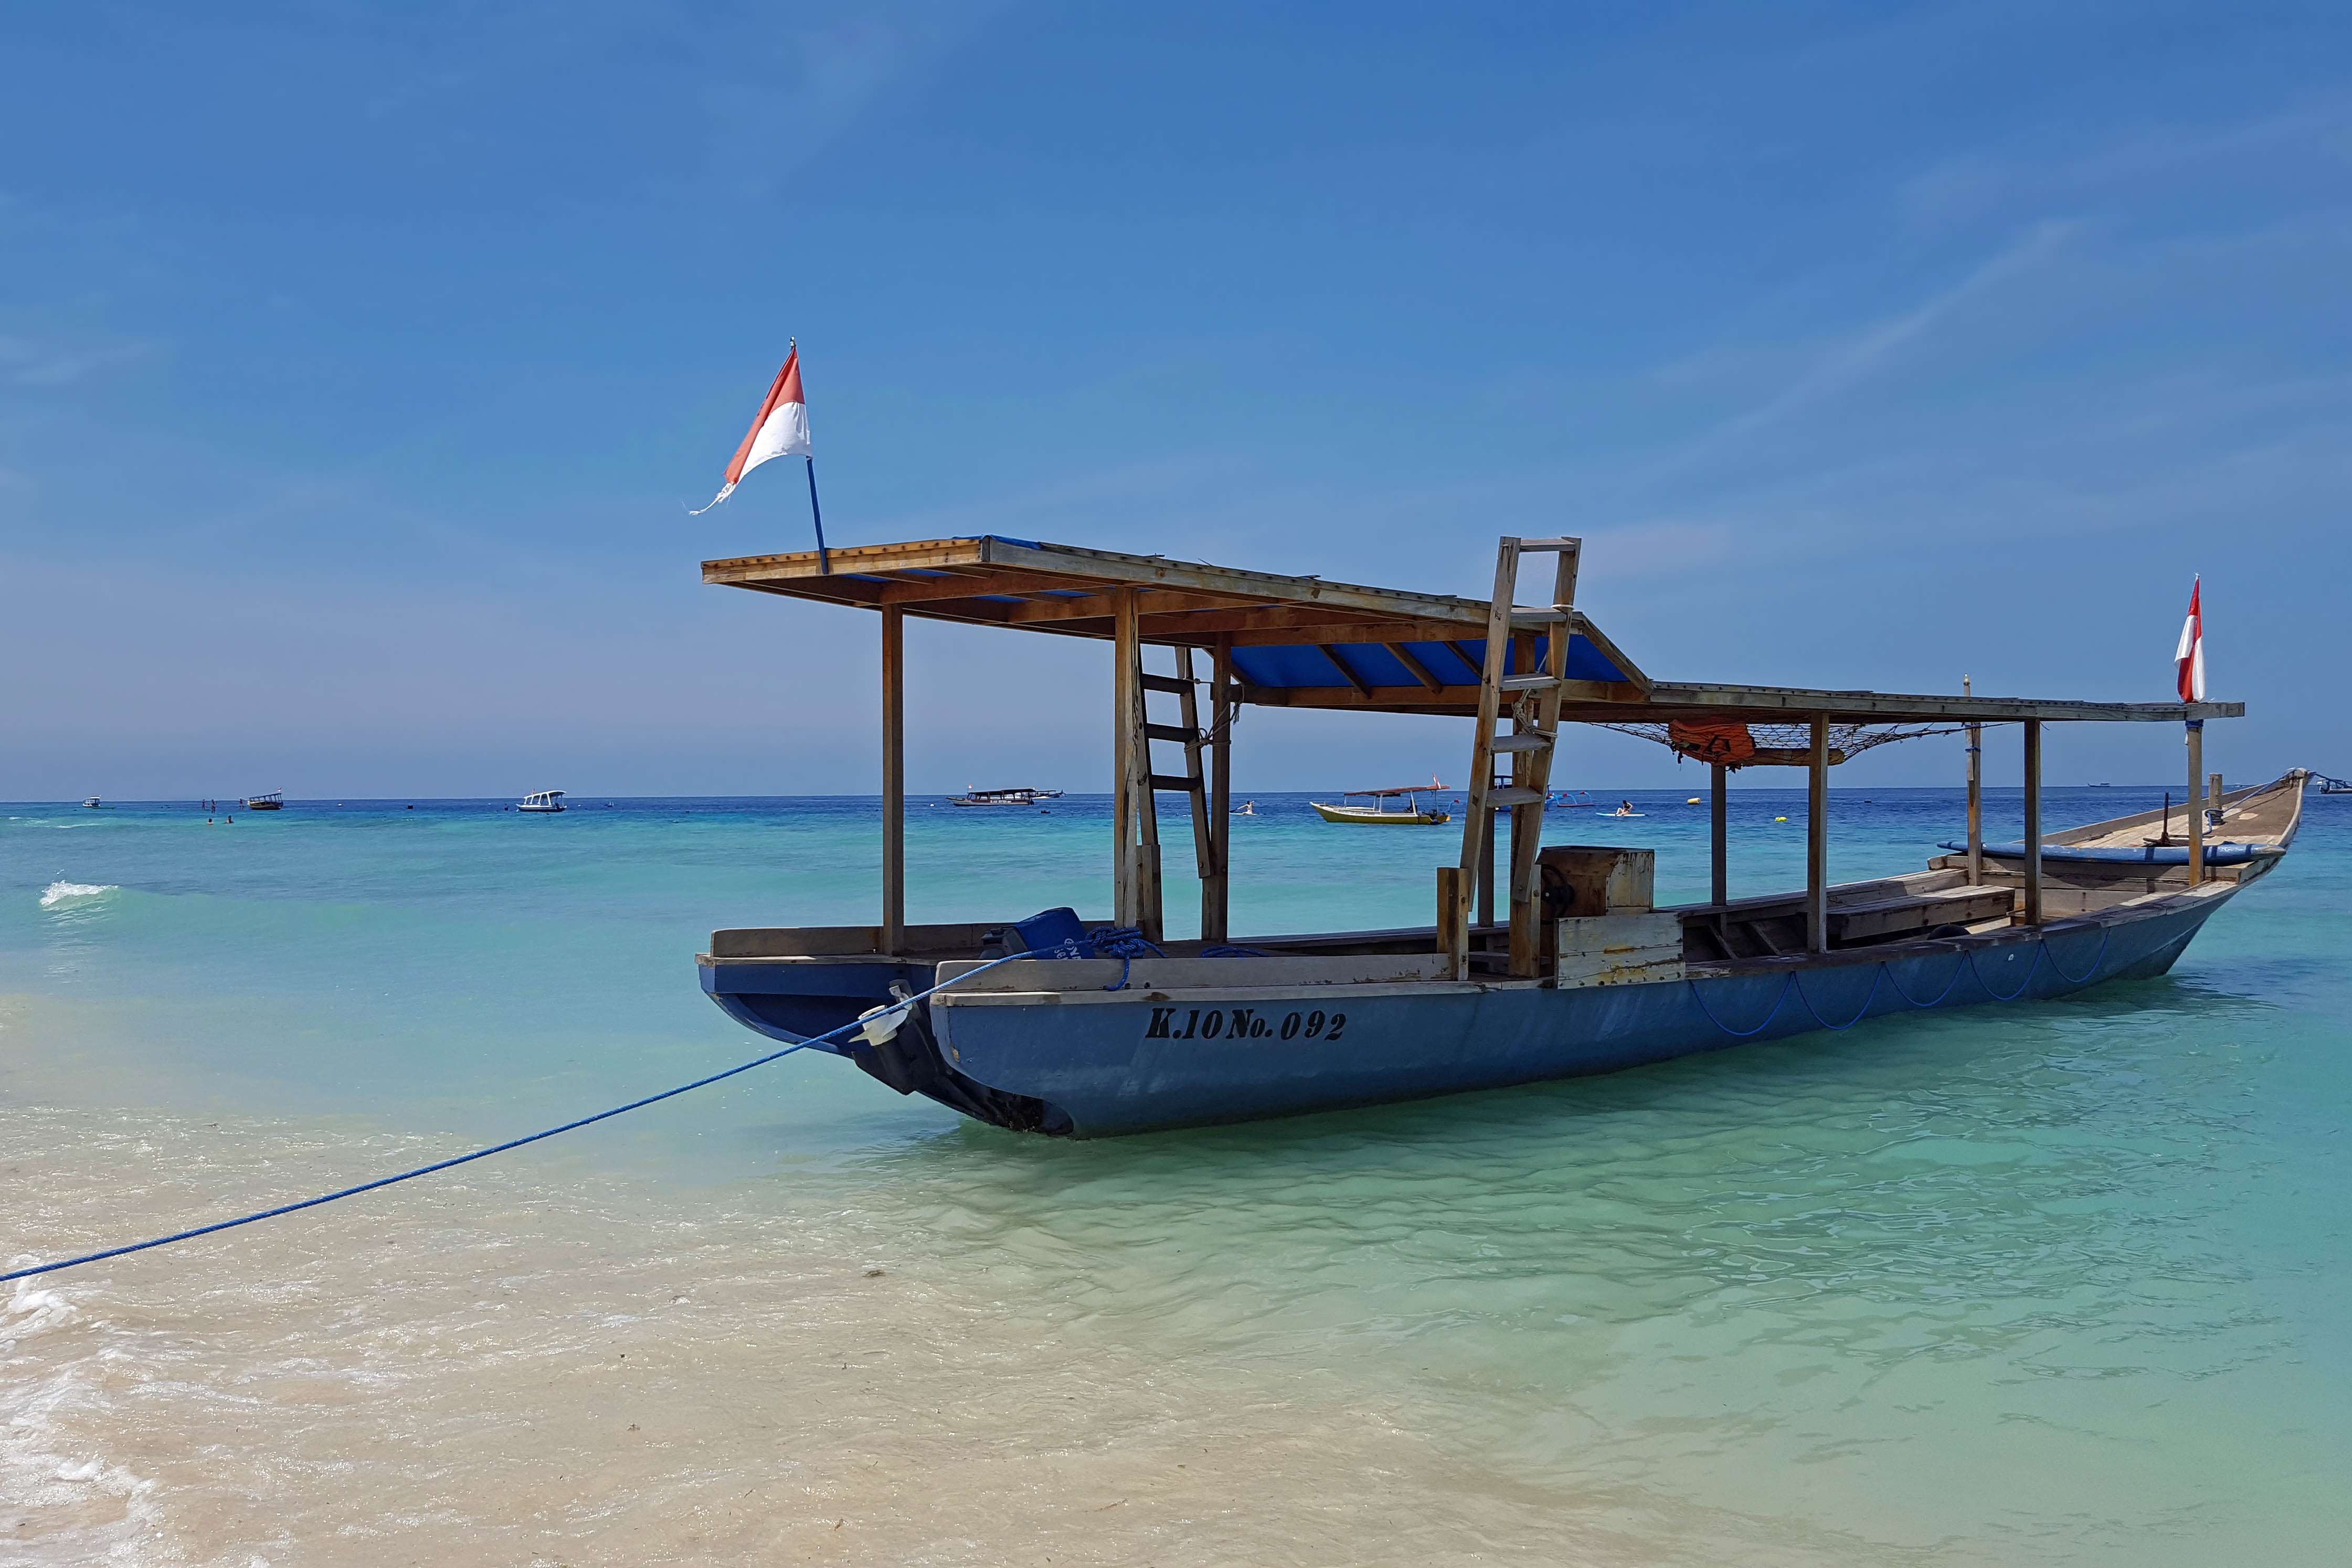
beach, sea, coast, water, sand, ocean, boat, ship, travel, vehicle, bay, blue, turquoise, boating, indonesia, watercraft, fishing vessel, long tail boat, gili islands